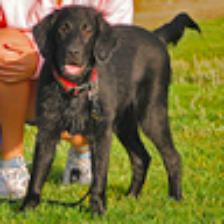
Label: NonHuman